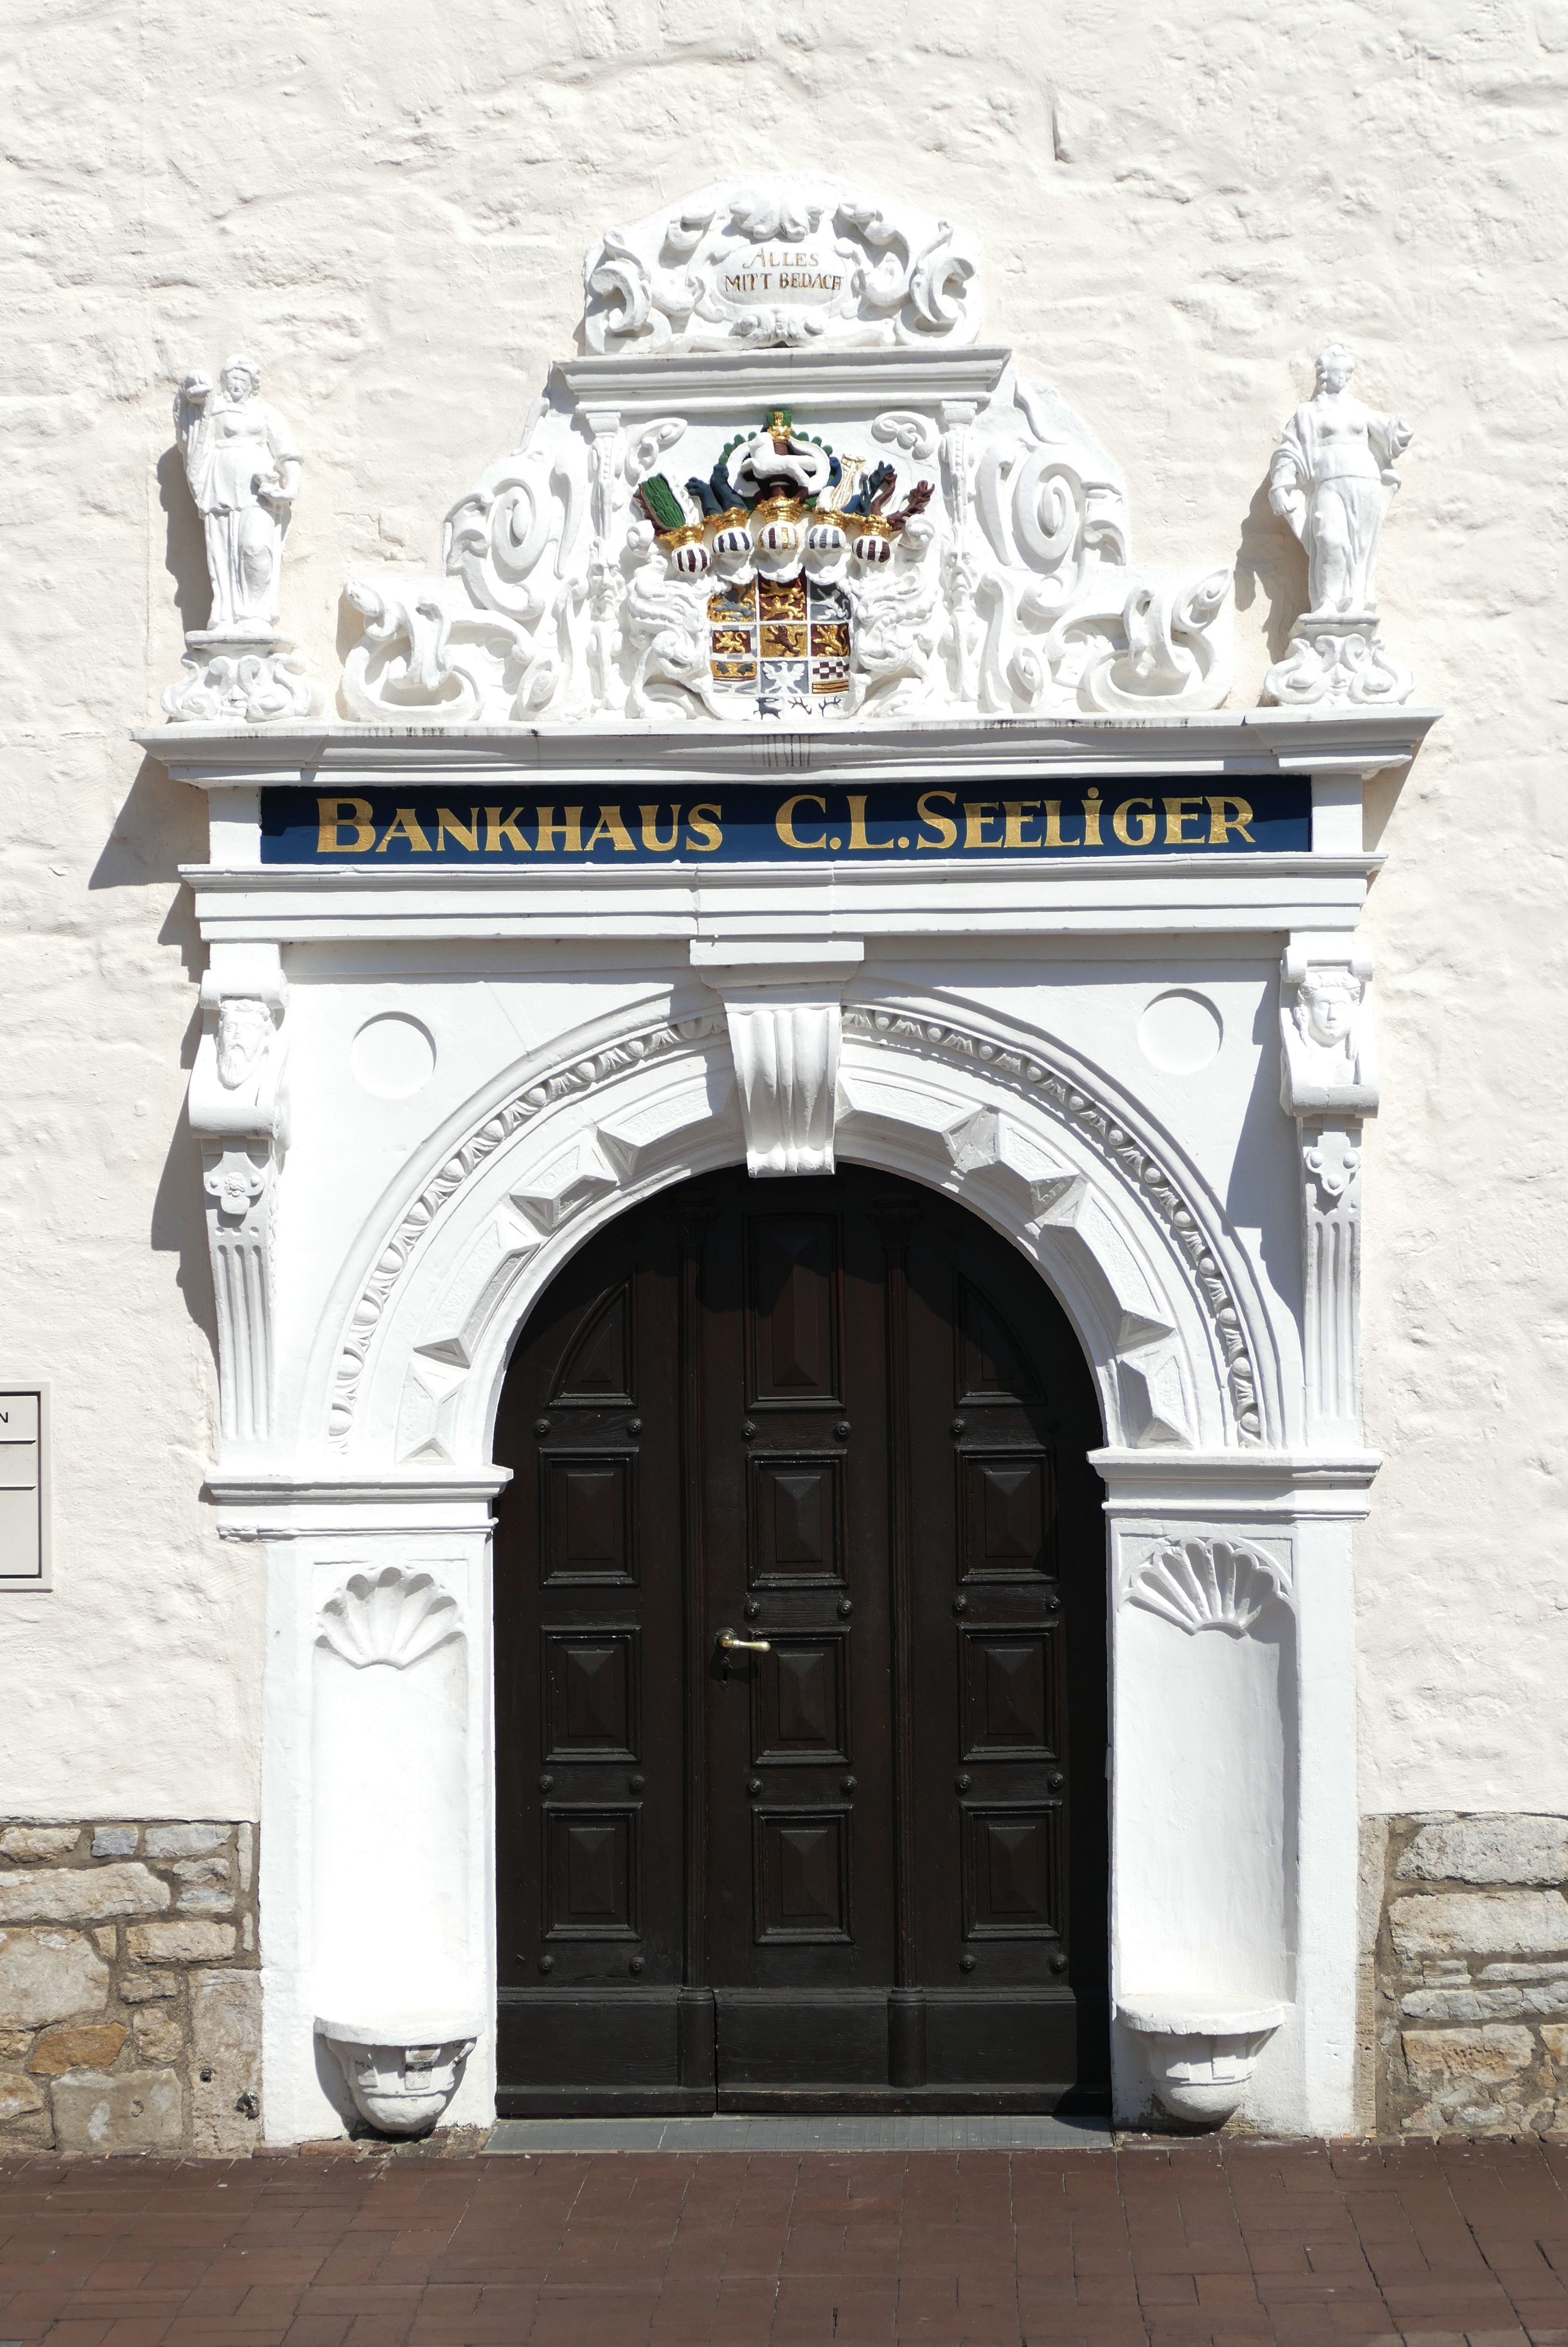
architecture, structure, building, monument, arch, column, landmark, facade, chapel, door, place of worship, fig, historic building, old town, shrine, synagogue, input, historically, portal, lower saxony, coat of arms, historic old town, wolfenb ttel